Maria Pia Bridge

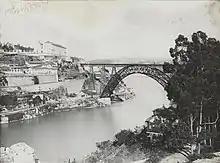
Another view between 1900 and 1910, showing the anchorages in cliffside of Seminário

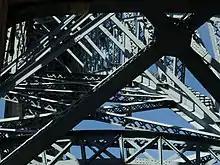

Between 1897 and 1898 there was some concern by technicians about the integrity of the bridge; its width, the interruption of principal beams, its lightweight structure, and its elastic nature. In 1890, in Ovar, the "Oficina de Obras Metálicas" ("Metal Works Office") was created to support the work to reinforce and repair those structures. As a consequence, restrictions were placed on transit over the structure between 1900 and 1906: axle load was limited to 14 tons and velocity to per hour. Alterations to the deck of the bridge were performed under the oversight of Xavier Cordeiro in 1900. These were followed between 1901 and 1906 by improvements to the triangular beams, which were performed by the Oficina of Ovar. Consulting with a specialist in metallic structures, French engineer Manet Rabut, in 1907, the Oficina concluded that the arch and the works performed on the bridge were sufficient to allow circulation. This did not impede further work on the fore- and aft-structural members to make the bridge more accessible and to reinforce the main pillars.